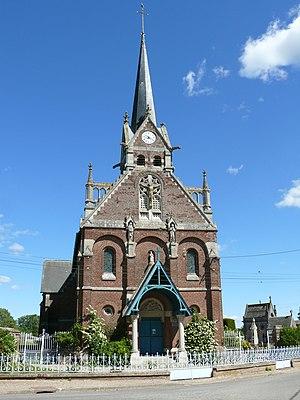
Façade de l'église Sainte-Marie-Madeleine d'Équennes (Commune d'Équennes-Éramecourt)
Cet article recense les monuments historiques de la Somme, en France.
L'église Sainte-Marie Madeleine d'Équennes-Éramecourt est une église paroissiale située à Équennes sur le territoire de la commune d'Équennes-Éramecourt dans le département de la Somme, au sud-ouest d'Amiens.
Équennes-Éramecourt est une commune française située dans le département de la Somme en région Hauts-de-France.